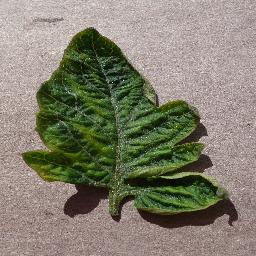
Label: Tomato___Tomato_Yellow_Leaf_Curl_Virus